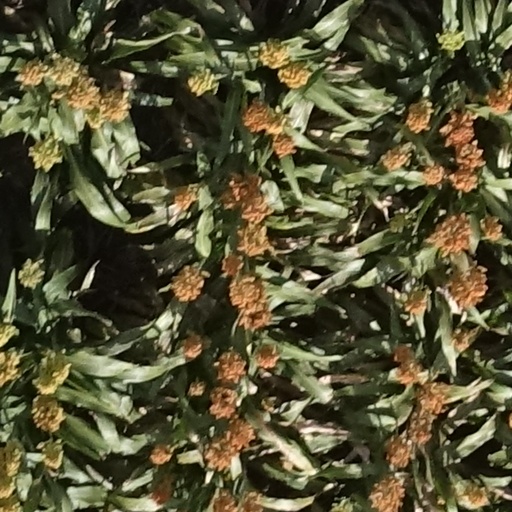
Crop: sorghum